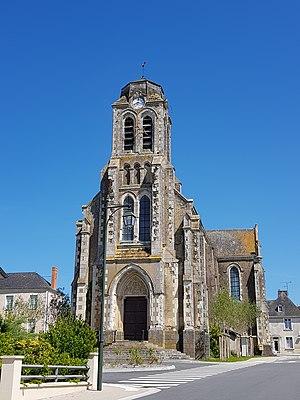
L'église Saint-Hilaire.
La liste des églises de la Mayenne recense de manière exhaustive les églises, cathédrale et basiliques situées dans le département français de la Mayenne.
Houssay est une commune française, située dans le département de la Mayenne en région Pays de la Loire, peuplée de 491 habitants.